William L. Dawson (composer)

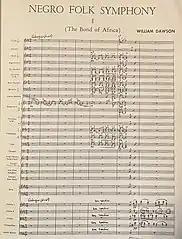
Dawson, William, 1952. Negro Folk Symphony, The Bond of Africa. Sheet music. Courtesy of Shawnee Press, Inc., 2023.

In the symphony's first movement, Dawson uses original melodies in the style of spirituals for the first theme, and for the second theme, he quotes melodies from actual spirituals. According to the composer "a link was taken out of a human chain when the first African was taken from the shores of his native land and sent into slavery. This missing link is represented by a French Horn motif that opens the first movement. This motif can be heard in all three movements of the symphony.